Gramada Glacier

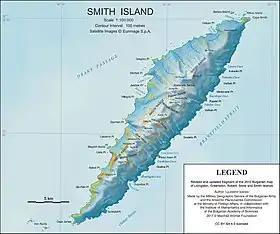
Topographic map of Smith Island

Gramada Glacier is a long glacier on Smith Island in the South Shetland Islands, Antarctica draining the southeast slopes of Imeon Range east of Riggs Peak, southeast of Madan Saddle and south of Neofit Peak. It is situated southwest of Armira Glacier and northeast of Letnitsa Glacier, and flows southeastward into Brashlyan Cove on Osmar Strait. The glacier is named after the town of Gramada in northwestern Bulgaria.